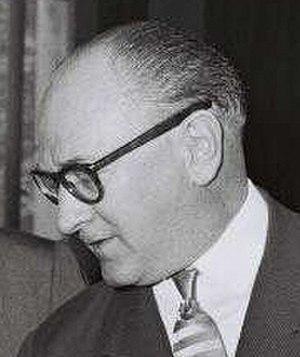
La guerre d’Algérie ou révolution algérienne aussi connue comme la guerre d'indépendance algérienne ou guerre de libération nationale ou encore les événements d'Algérie, est un conflit armé qui s'est déroulé de 1954 à 1962 en Algérie, colonie française depuis 1830, divisée en départements depuis 1848. L'aboutissement est la reconnaissance de l'indépendance du territoire le 5 juillet 1962.
Le 32ᵉ régiment d'infanterie est un régiment d'infanterie de l'Armée de terre française créé sous la Révolution à partir du régiment de Bassigny, un régiment français d'Ancien Régime, définitivement dissous en 1985.